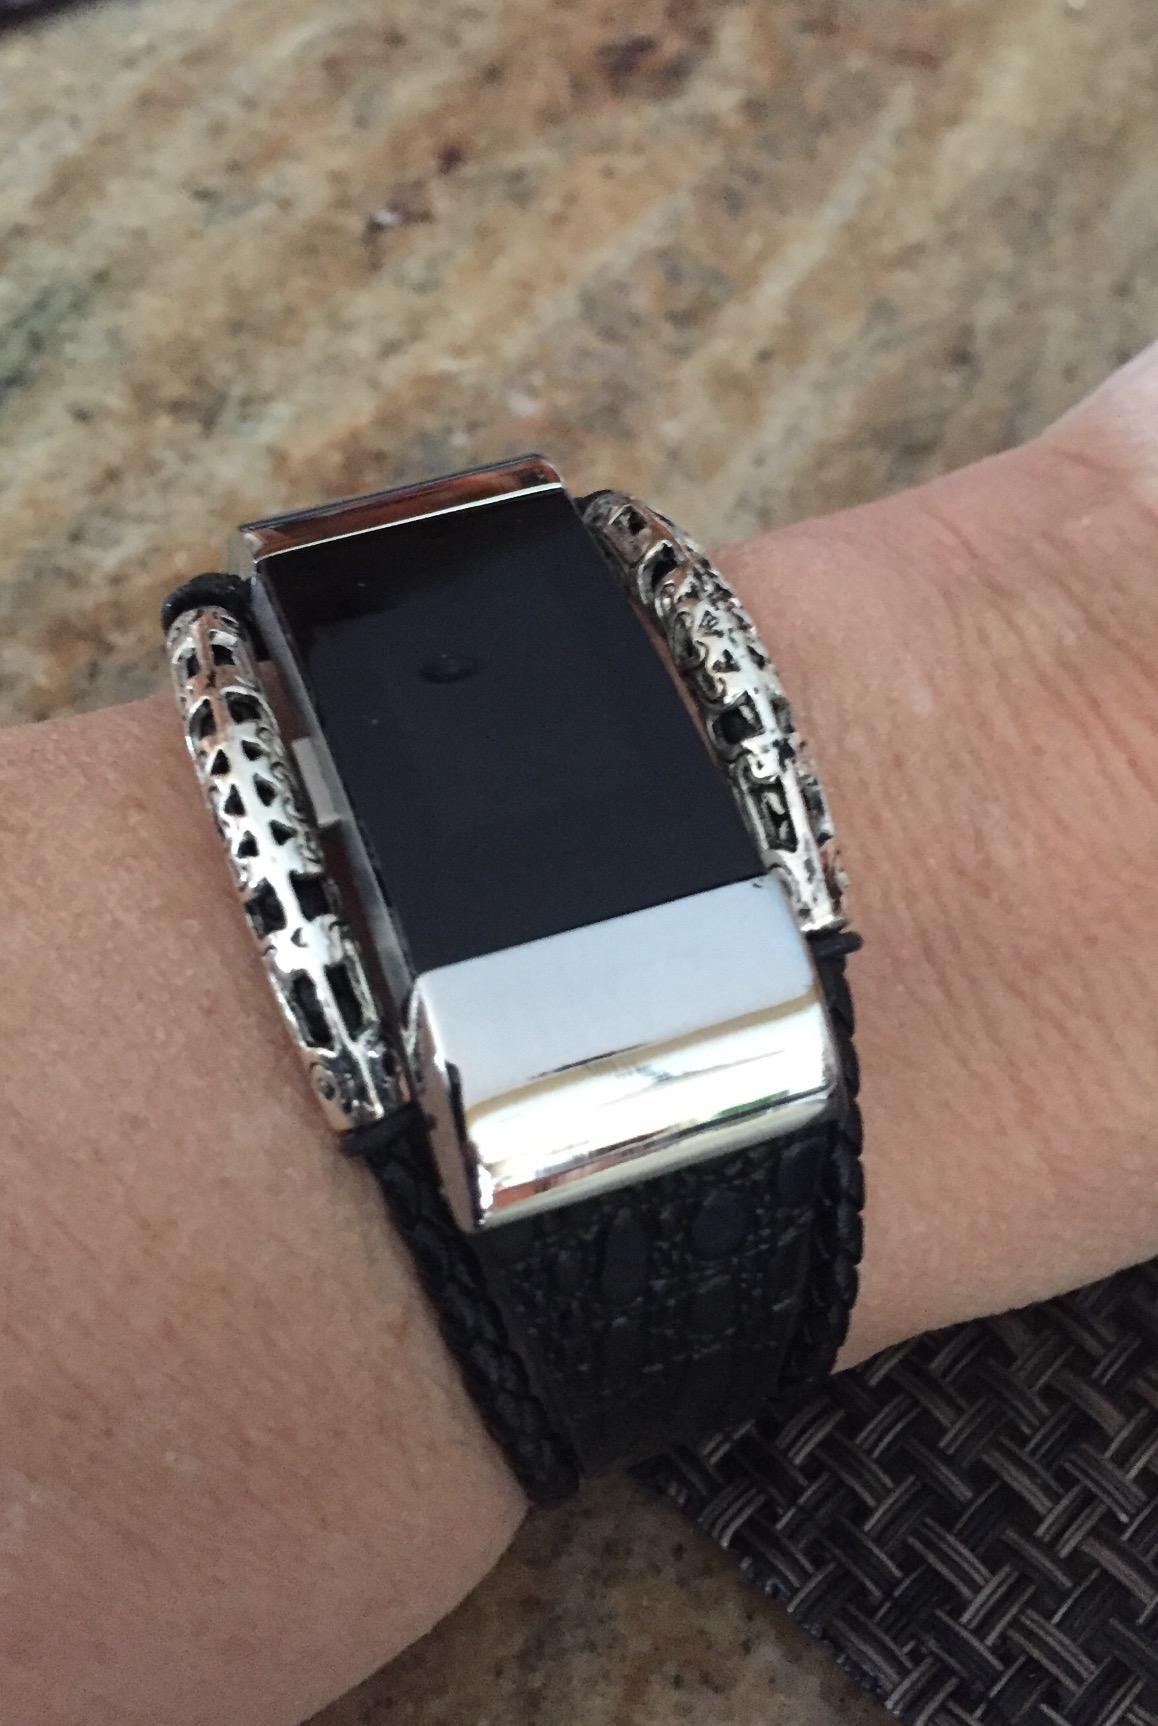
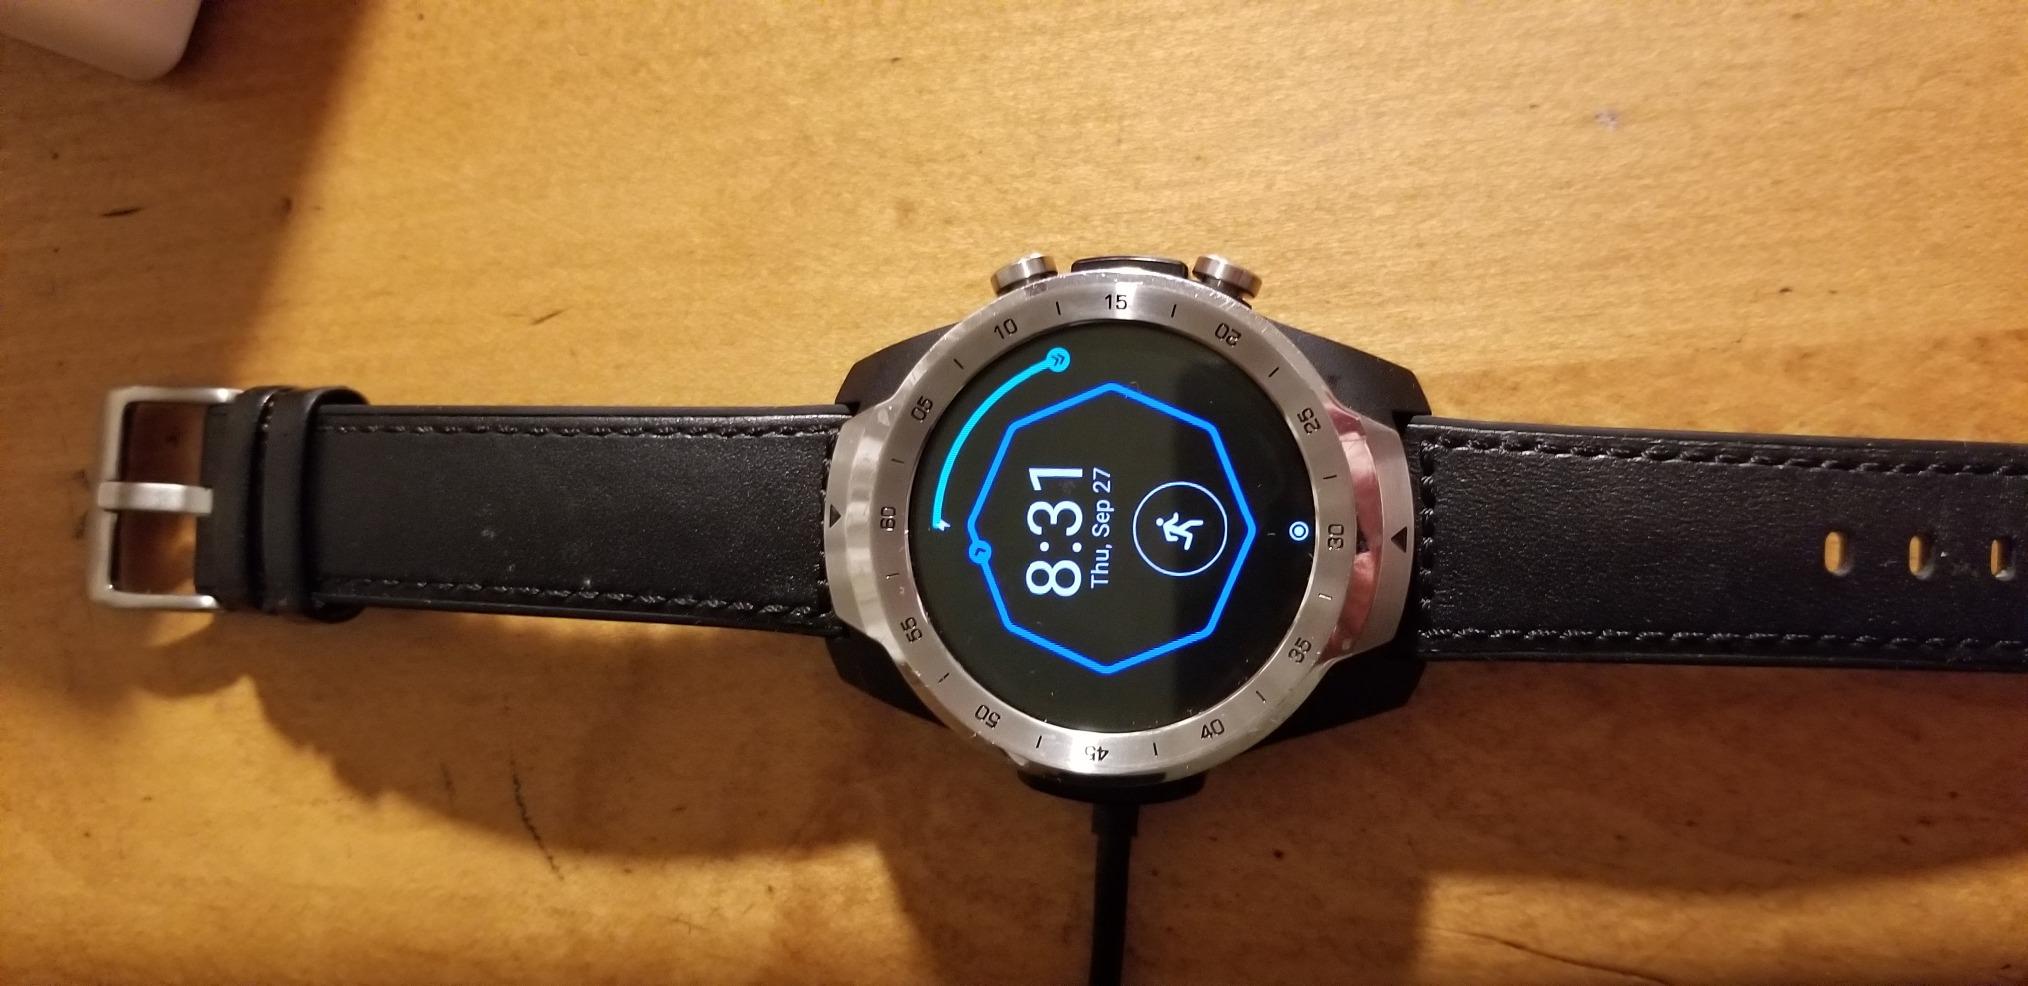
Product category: smartwatch
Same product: no